List of non-marine molluscs of Japan

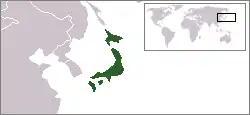
Location of Japan

The non-marine molluscs of Japan are a part of the molluscan fauna of Japan (wildlife of Japan).